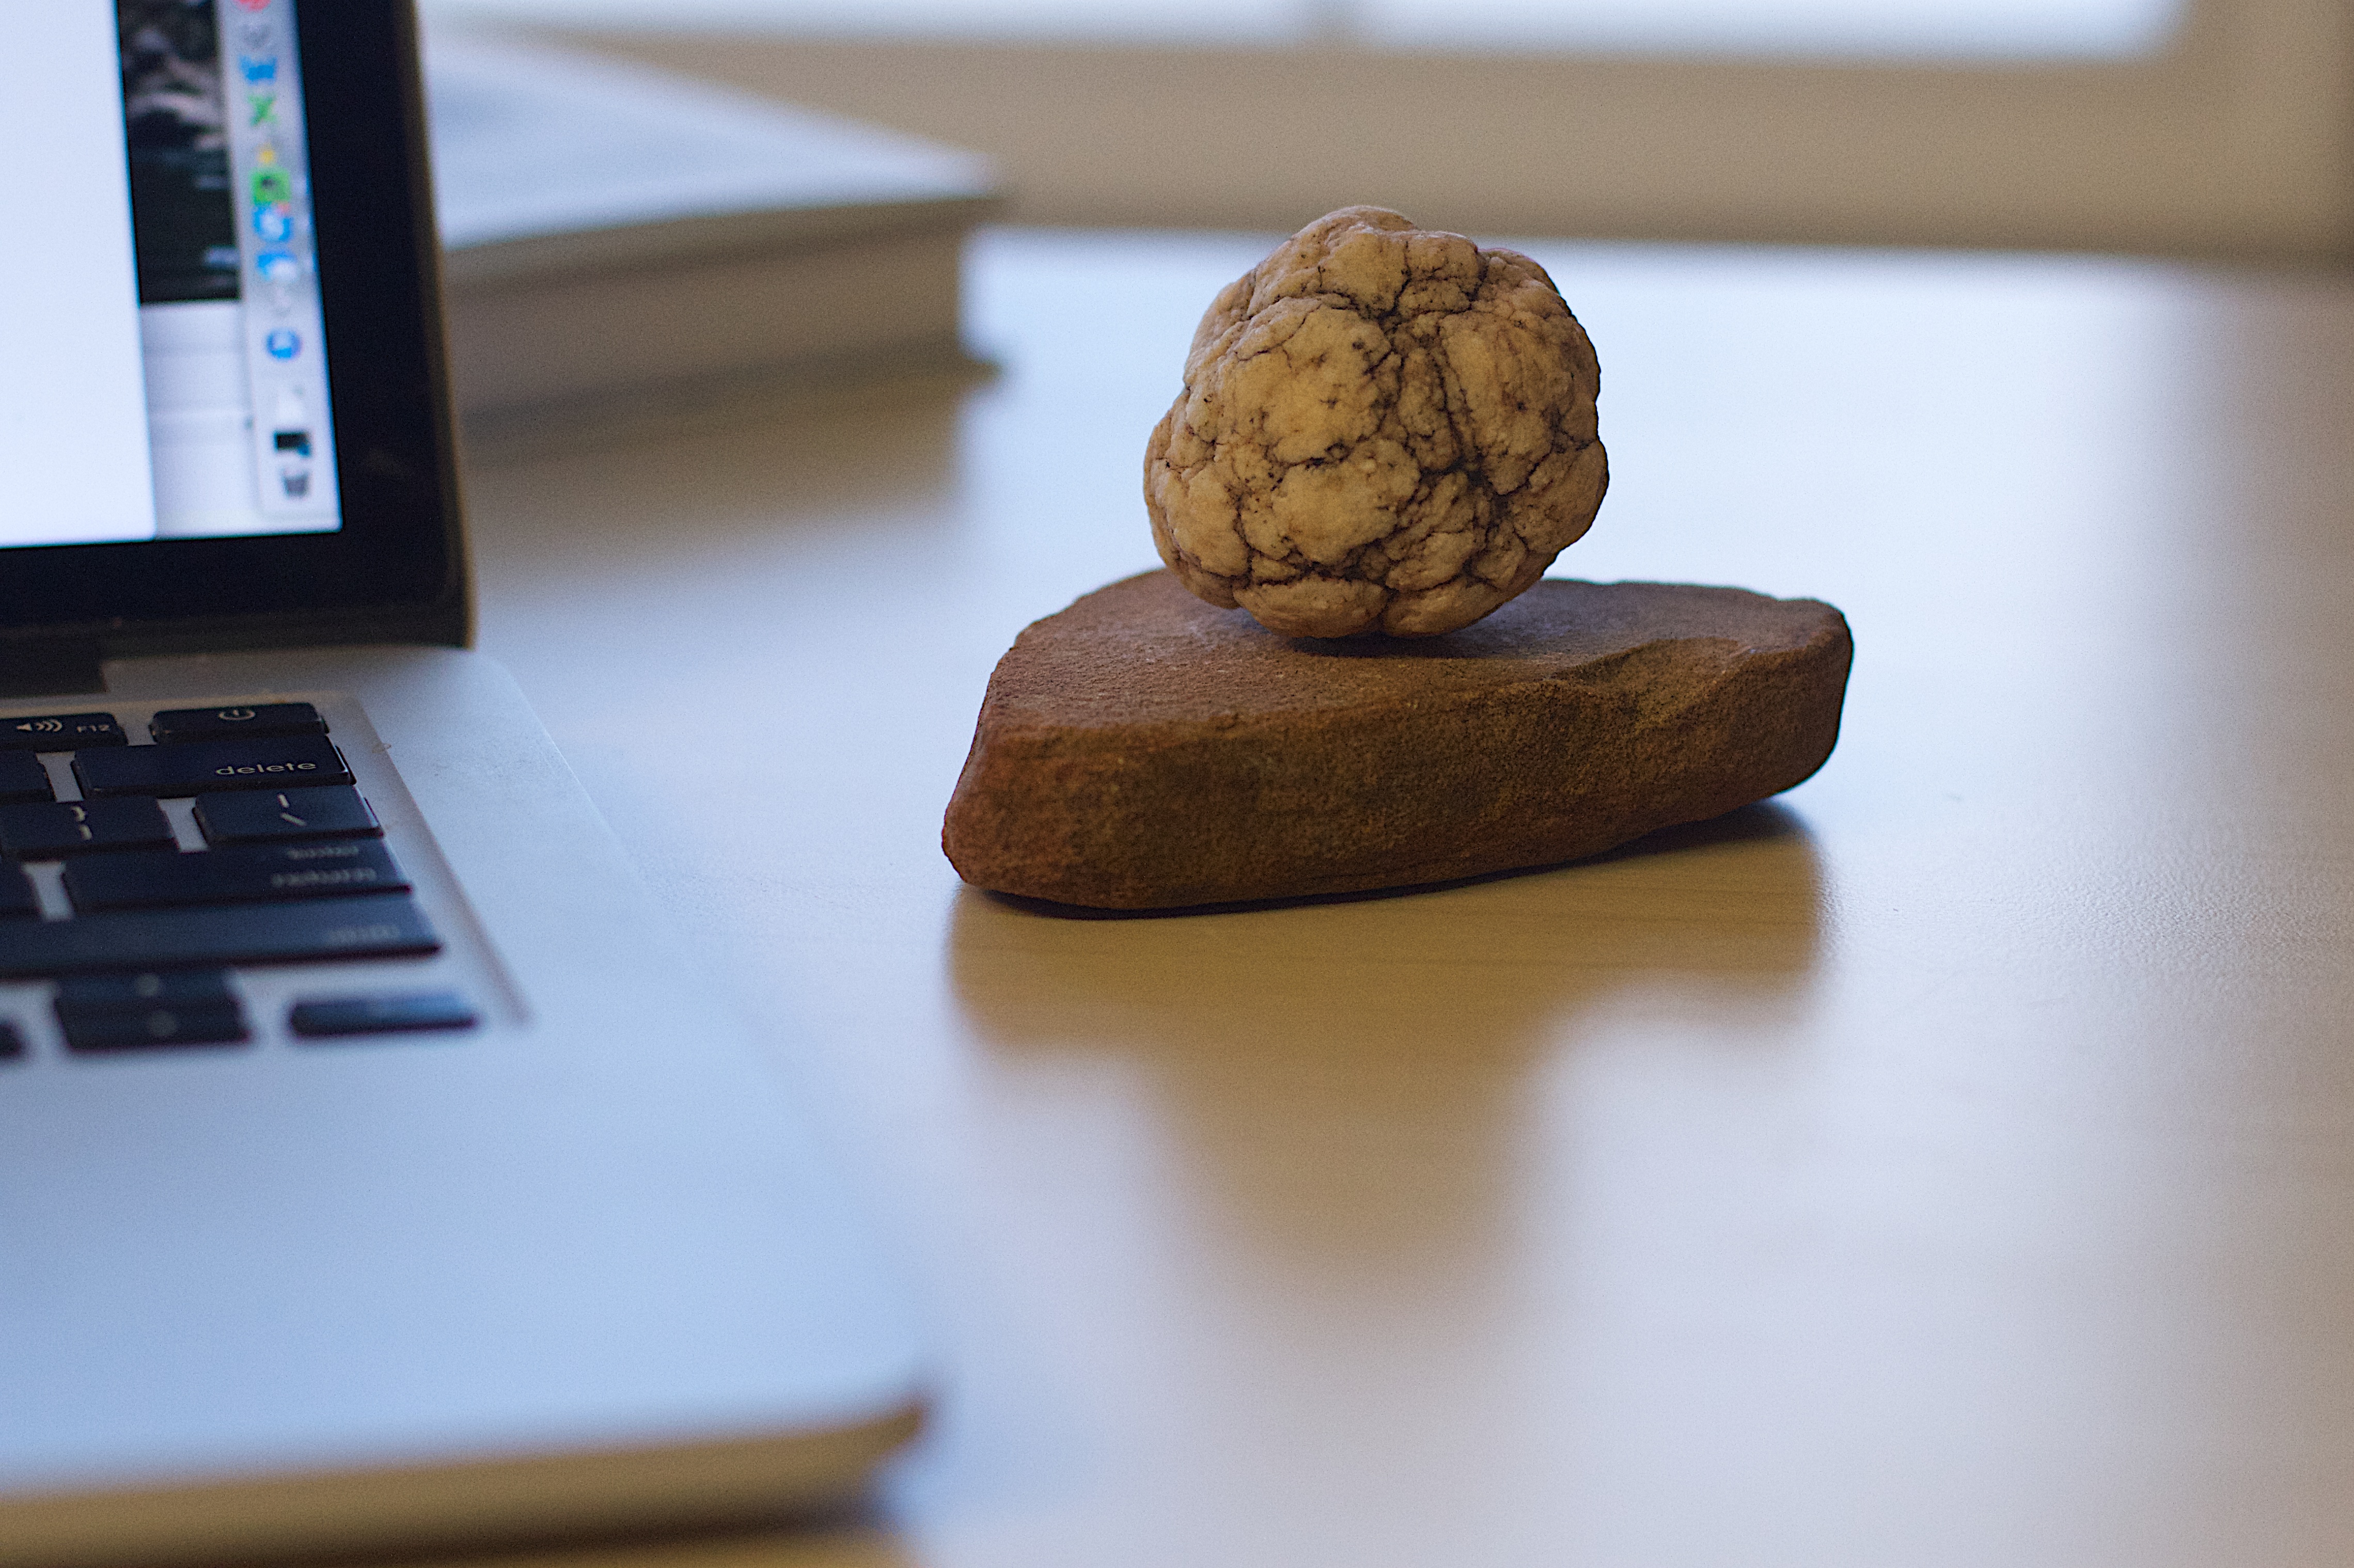
wood, food, organ